ANDE (Paraguay)

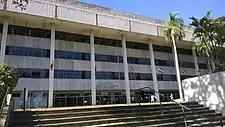
Head office

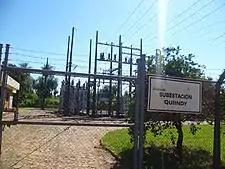
Substation

ANDE is an autonomous and decentralized public administration institution, of unlimited duration, with legal status and its own assets. It will be subject to common civil and commercial provisions, in everything that does not contravene the rules contained in Law No. 966 and its subsequent expansion.